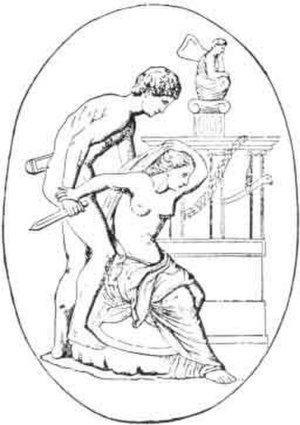
Menneskeofring / Antikken / Rom
Polyxena dør for Neoptolemus' hånd på Achilleus' grav.
Menneskeofring er en religiøs praksis som har forekommet i flere historiske kulturer, hvor personer er blevet rituelt dræbt med det formål at tilfredstille guddommelige væsner. Denne type af ofringer er i lighed med de øvrige former for ofring blevet benyttet i en række forskellige ritualsammenhænge, men ofringen af et menneske er normalt blevet opfattet som det største offer man kunne give, og i mange tilfælde knyttet til kongemagten.